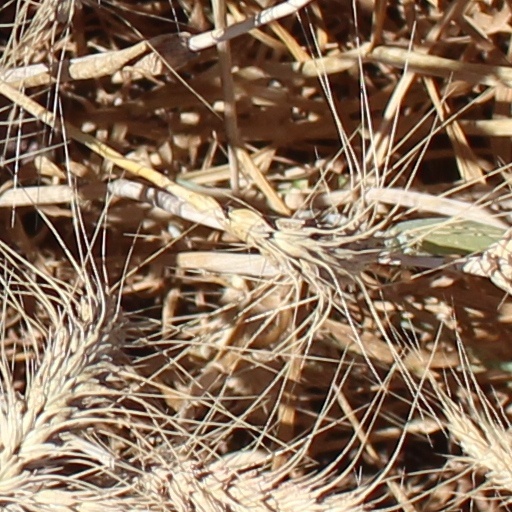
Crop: wheat